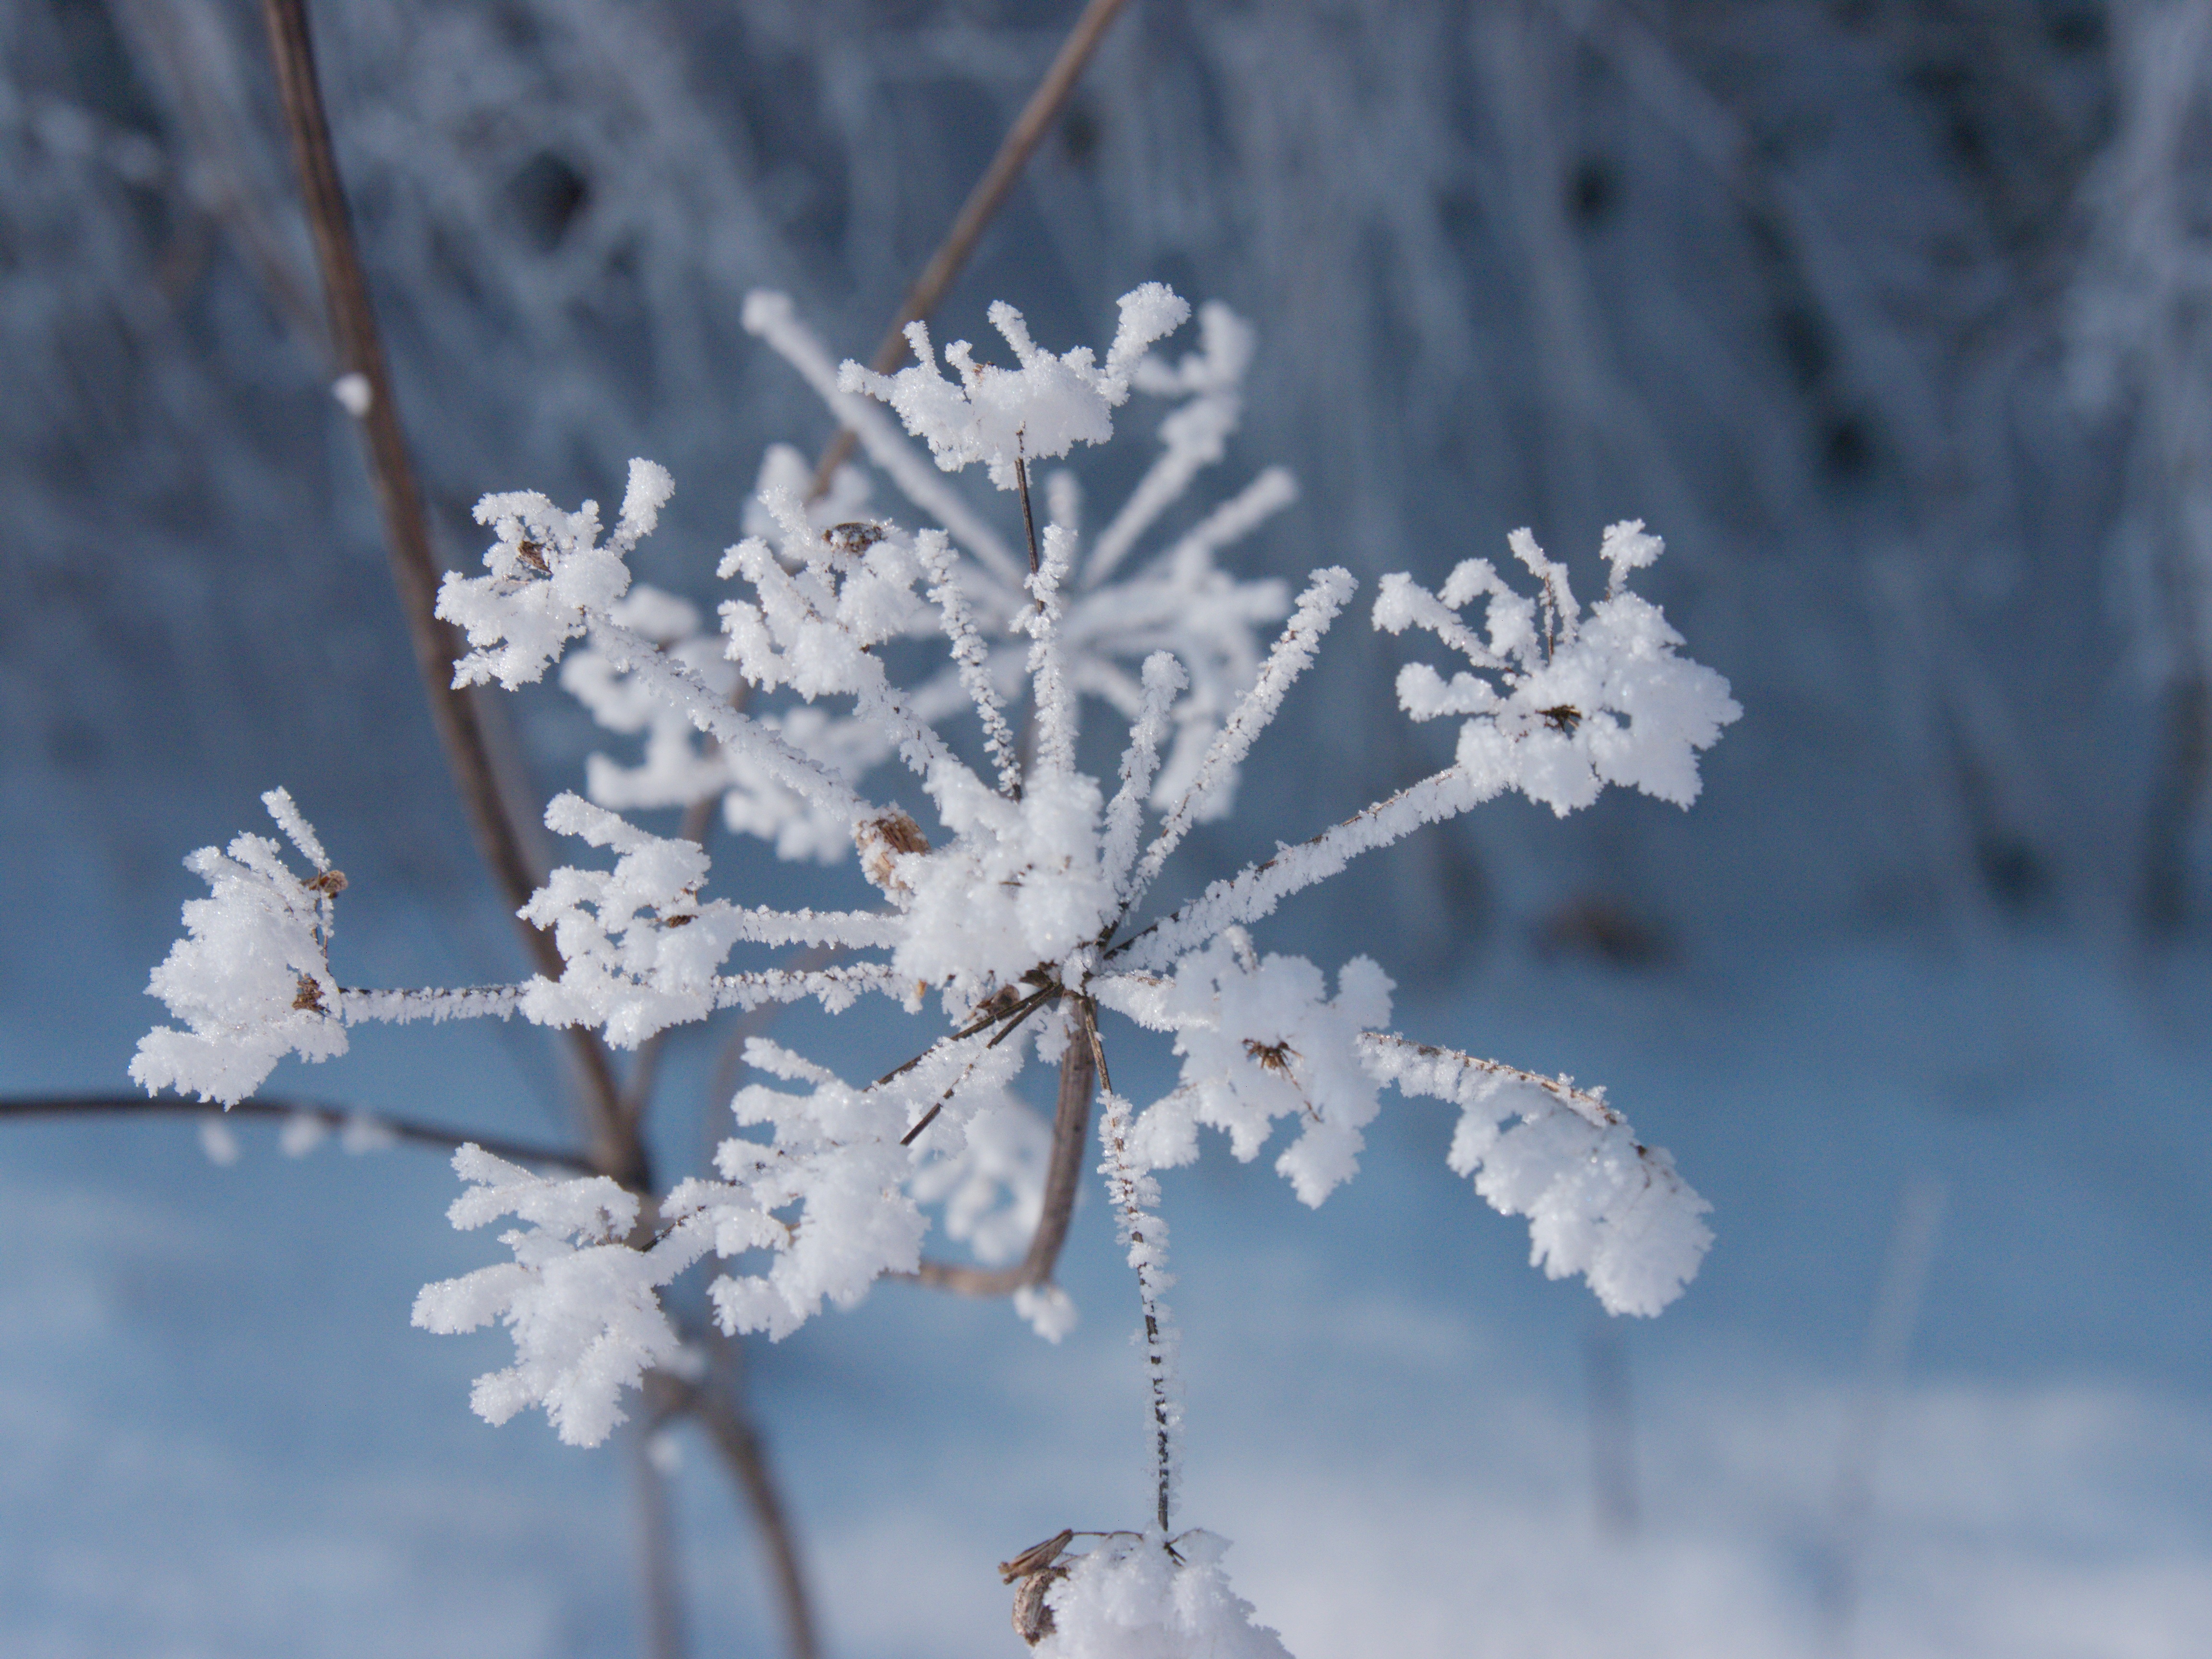
winter, snow, frost, nature, branch, tree, freezing, flower, plant, weather, season, ice, spring, twig, leaf, blossom, macro photography